Arti Sarin

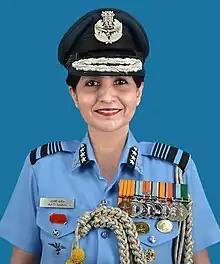
Sarin as the DGMS (Air) in the rank of Air Marshal.

On 17 June 2020, Sarin was promoted to the rank of Surgeon Rear Admiral, with seniority from 2 March 2020. She was appointed Command Medical Officer, Southern Naval Command (SNC). She is the second woman to have held the appointment of CMO at SNC, the first being Surgeon Rear Admiral Nirmala Kannan. On 26 January 2021, she was awarded the Vishisht Seva Medal for distinguished service of a high order. After a short stint at SNC, she was appointed Commanding Officer of INHS Asvini. On 31 January 2021, in a rare event of a change of command between two women flag officers, she took over from Surgeon Rear Admiral Sheila S. Mathai. In December 2021, Rear Admiral Sarin relinquished the appointment of Commandant INHS Asvini and was appointed Command Medical Officer Western Naval Command.